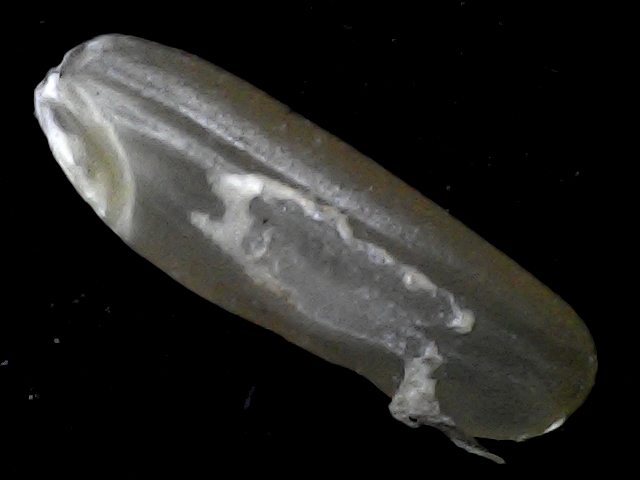
Rice variety: BR23